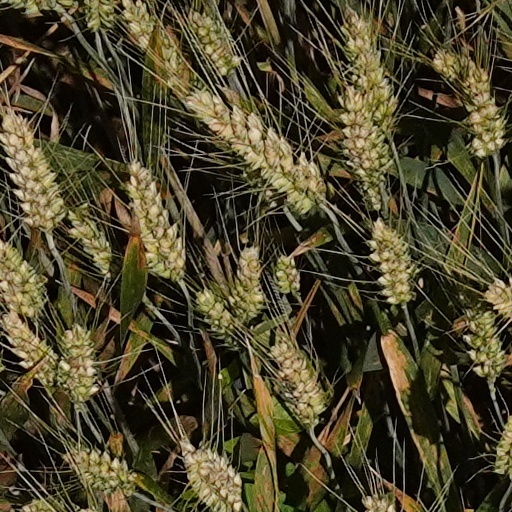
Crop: wheat